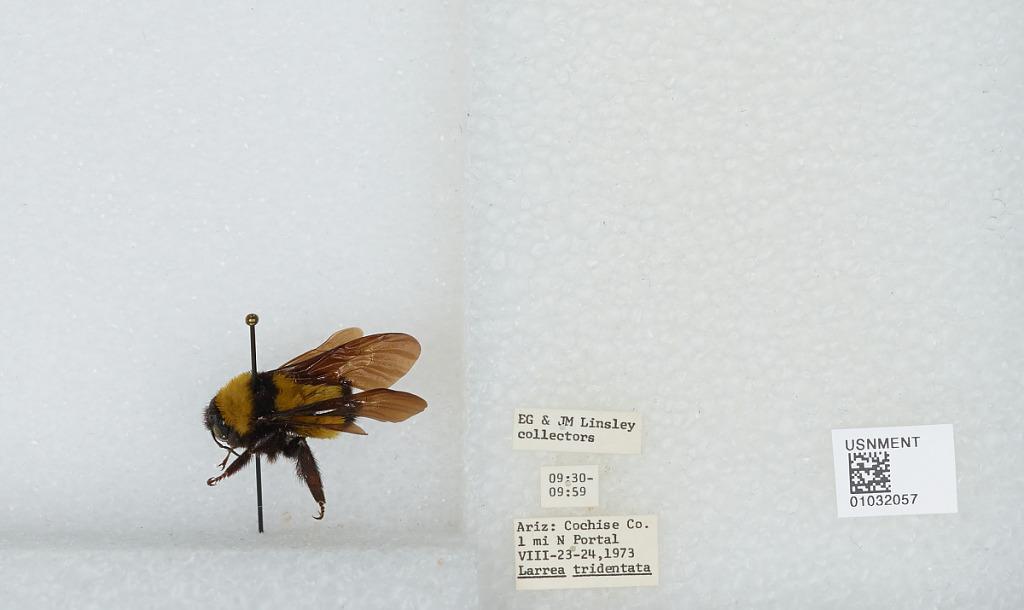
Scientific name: Bombus (Fervidobombus) sonorus Say
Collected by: E. Linsley & J. Linsley
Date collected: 1973-8-23
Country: United States
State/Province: Arizona
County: Cochise
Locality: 1 mile North of Portal
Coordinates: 31.9267, -109.141